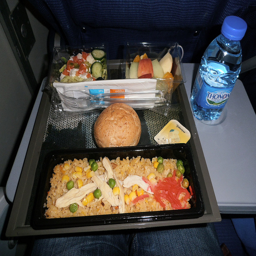
A large tray with smaller trays of food and bread on it.
there is different food in the trays to eat
a tray of rice and peas with bread and water
A tray holds a meal of fried rice with chicken, a roll, some apple slices, a salad, and a bottle of water.
A Chinese meal on a tray with a water.